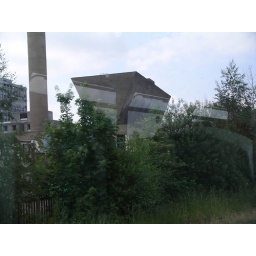
Funny building as seen from train near Hull Paragon station